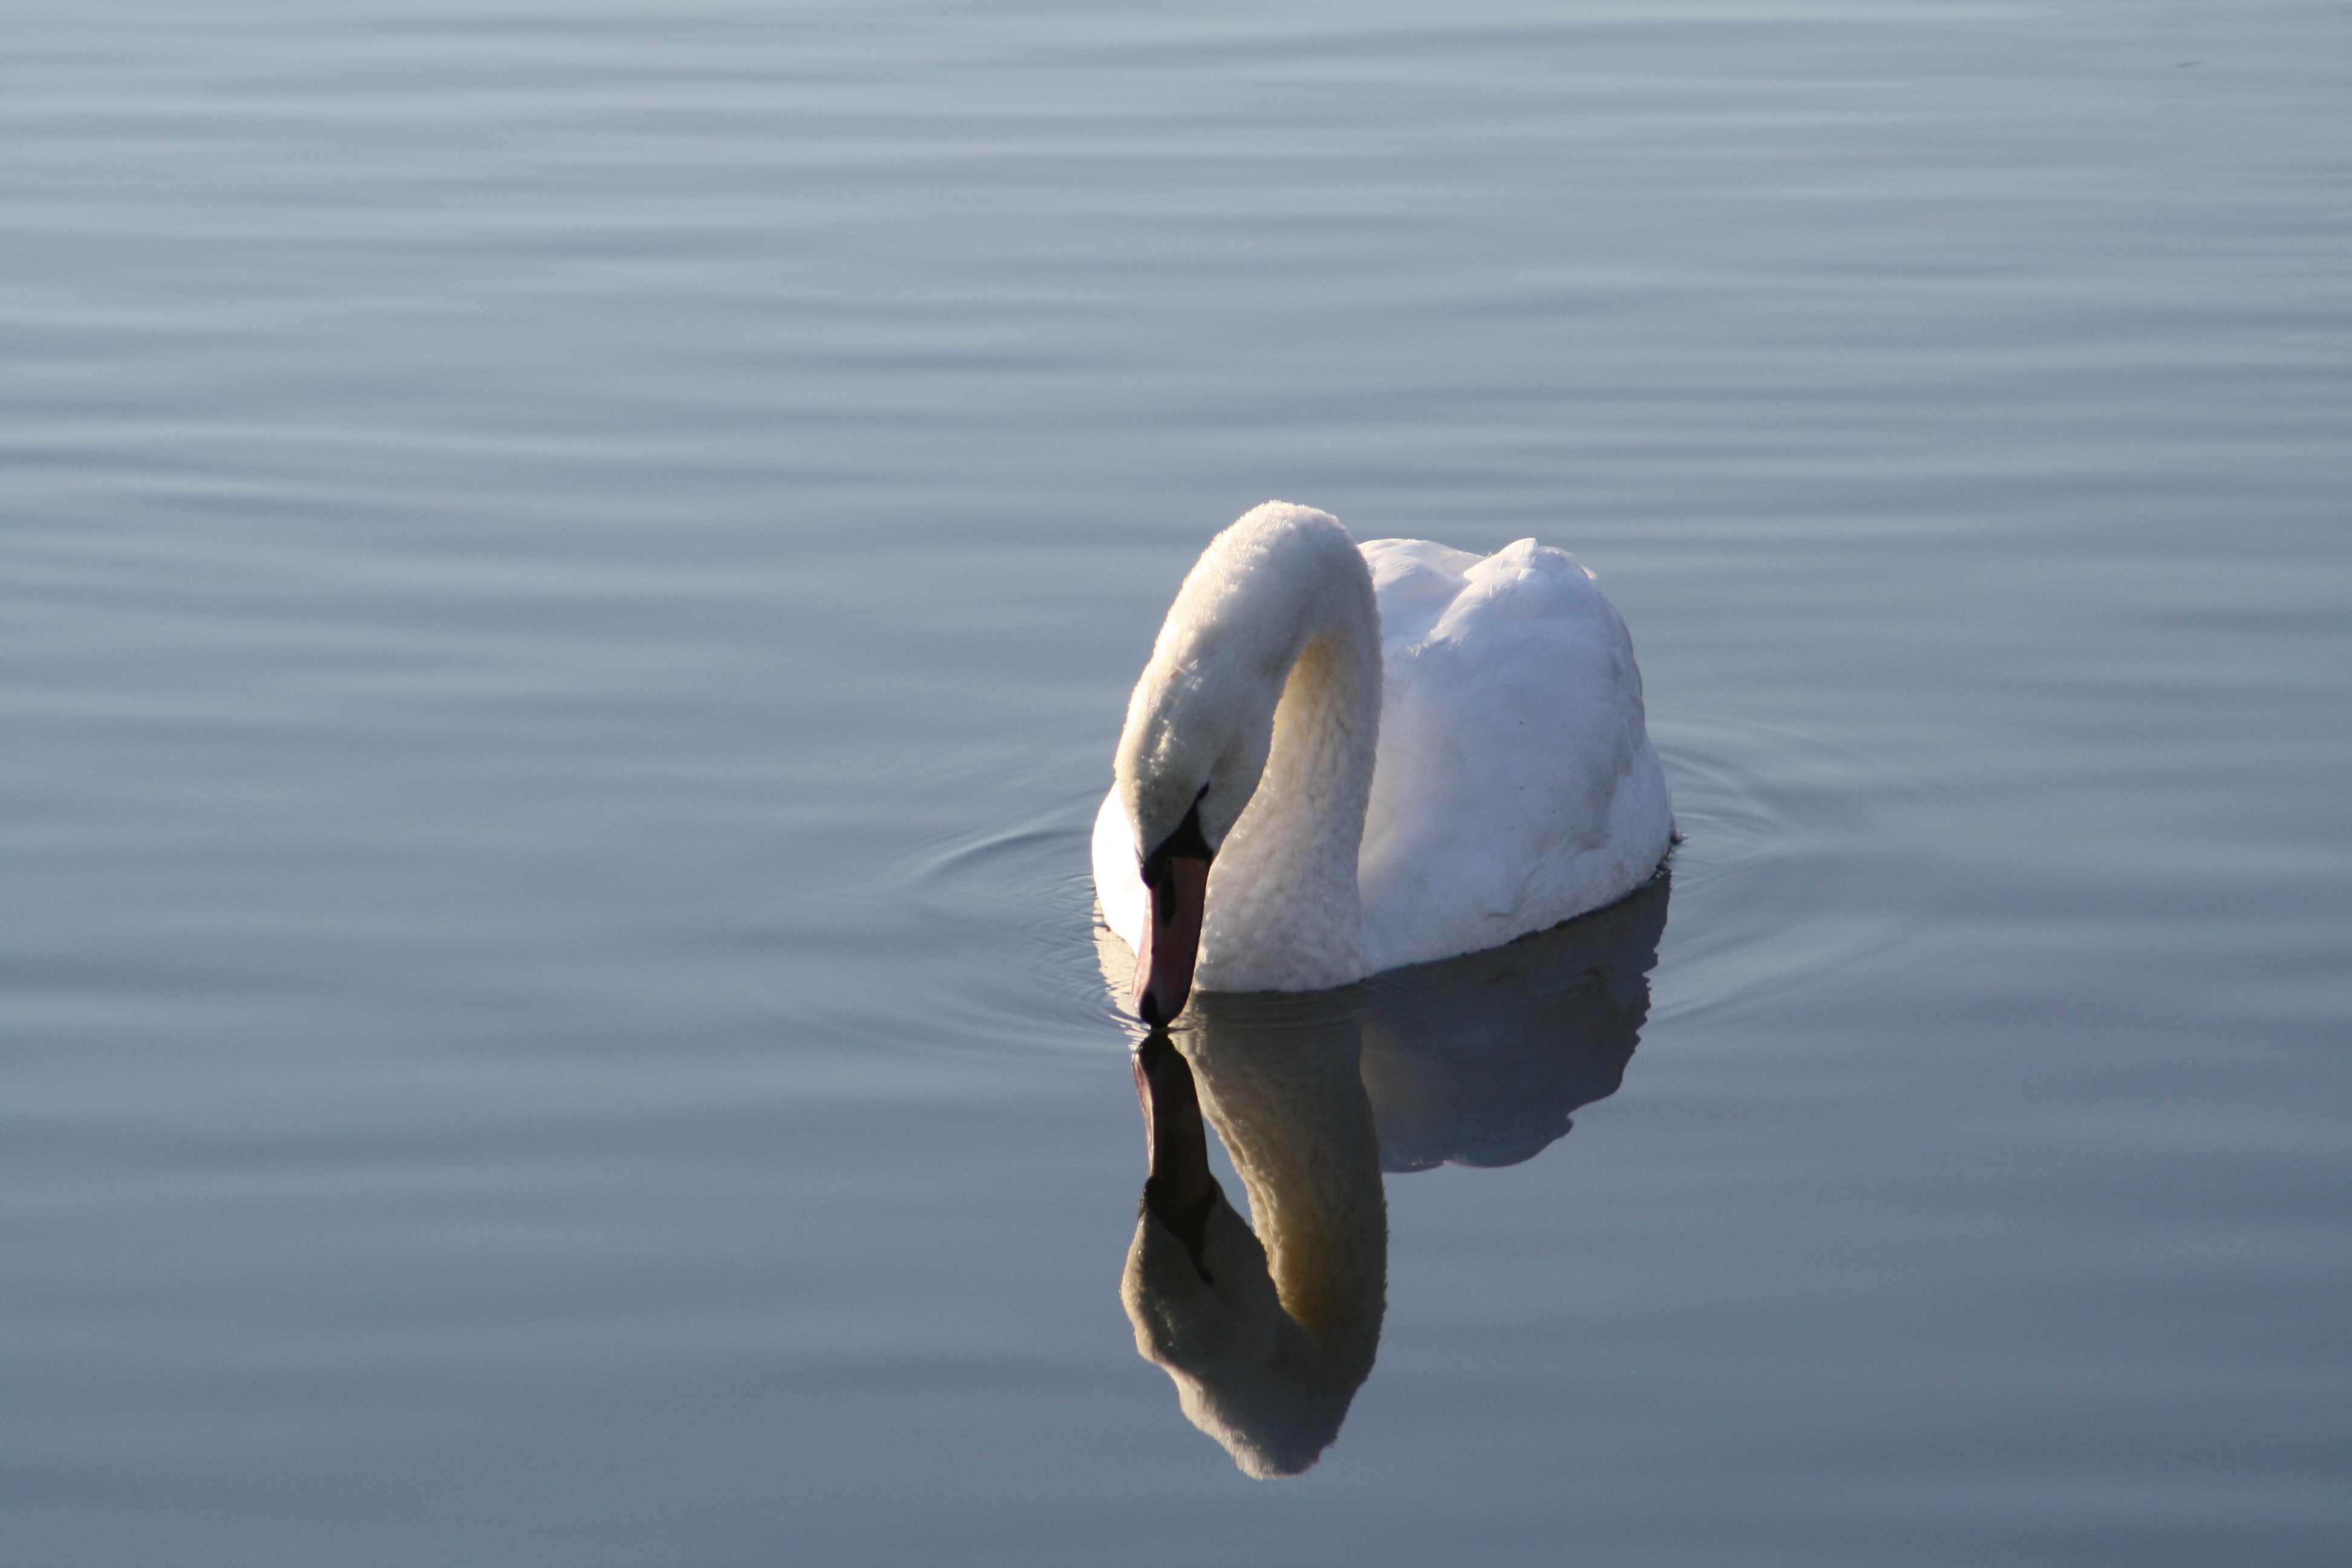
water, nature, wilderness, bird, wing, white, lake, animal, pond, swim, reflection, beak, shine, park, feather, plumage, birds, swan, swans, vertebrate, beautiful, elegant, bill, crystal, waterfowl, waters, water bird, animal world, aquatic animals, wildlife photography, noble, pride, mirror image, schwimmvogel, gooseneck, beautiful swans, ducks geese and swans